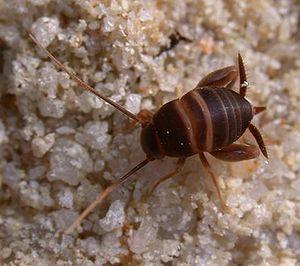
La myrmécophilie définit l'aptitude d'animaux ou de végétaux à vivre en association symbiotique externe avec les fourmis.
Les Myrmecophilidae sont une famille d'orthoptères du sous-ordre des ensifères dont les espèces sont myrmécophiles. Du point de vue vernaculaire, ils sont connus sous les noms de fourmigrils et myrmécophiles.